Cadet College Hasan Abdal

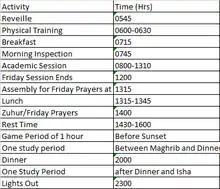

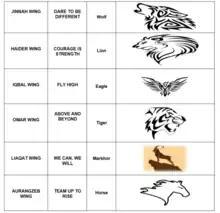
Mascots and slogans representing the college wings

The college is spread over approximately . Buildings on the property include a mosque, a two-story education block, college hall—known as Naeem Hall in memory of ex-cadet Captain Naeem Akhtar (Shaheed)— the six boarding wings, two cadet messes—known as Khatlani Hall and Hussain Shah Hall in memory respectively of ex-cadet Lt. Ahmed Farooq Khatlani (Shaheed) and ex-cadet Lt. Hussain Shah (Shaheed)— a swimming pool, a 16-bed hospital, the administrative block, a workshop and a hobbies block. Sports facilities include two squash courts and a number of football, hockey and cricket pitches, as well as a horse-back riding ground. The college has residential accommodation for the teaching and administrative staff based within the college. There is an oval ground in the middle of the college around which all the six wings are located. Recently, every wing has been given a slogan and a mascot. A road, "Scholar's Walk" as called by BOGs, surrounds the Oval. It is a cricket ground with flood lights installed around for playing cricket matches even at night.